Princess Marie Amelie of Baden

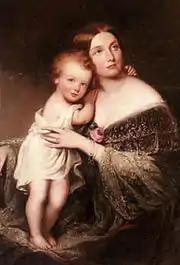
Princess Marie with one of her children

In 1853, the "Glasgow Free Press" reported that the Duchess had converted to Roman Catholicism. Stéphanie de Beauharnais died seven years later. Queen Sophie of the Netherlands, a friend of Stéphanie's, later claimed that Marie Amelie "behaved ill to her" mother, blaming this on her "Catholic bigotry". Sophie was particularly upset that the Duchess of Hamilton failed to see her mother on her deathbed, though her husband did make the visit. Five years later, in an 1867 letter, Queen Sophie described Marie Amelie as "bloodless, fat, sick," and complained that her sons were "restless and bad," while her daughter was "far from handsome."